Secondary education in Italy

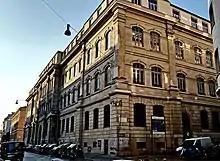
A high school in Rome, the Liceo Torquato Tasso

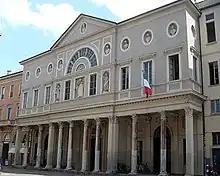
A high school in Como, the Liceo Alessandro Volta

The scuola secondaria di secondo grado ("upper secondary school") – commonly known as scuola media superiore or scuola superiore ("high school") – lasts five years. It follows closely the pattern of typical ISCED 2011 Level 3 school. The first two years when the student will be under 16 years old, are compulsory, the other three years are voluntary. There is an exam at the end of the final year, called "esame di stato" or, previously, the "esame di maturità" ("maturity exam"); this exam takes place every year between June and July. The course is designed to give students the skills and qualifications needed to progress to university or higher education college.